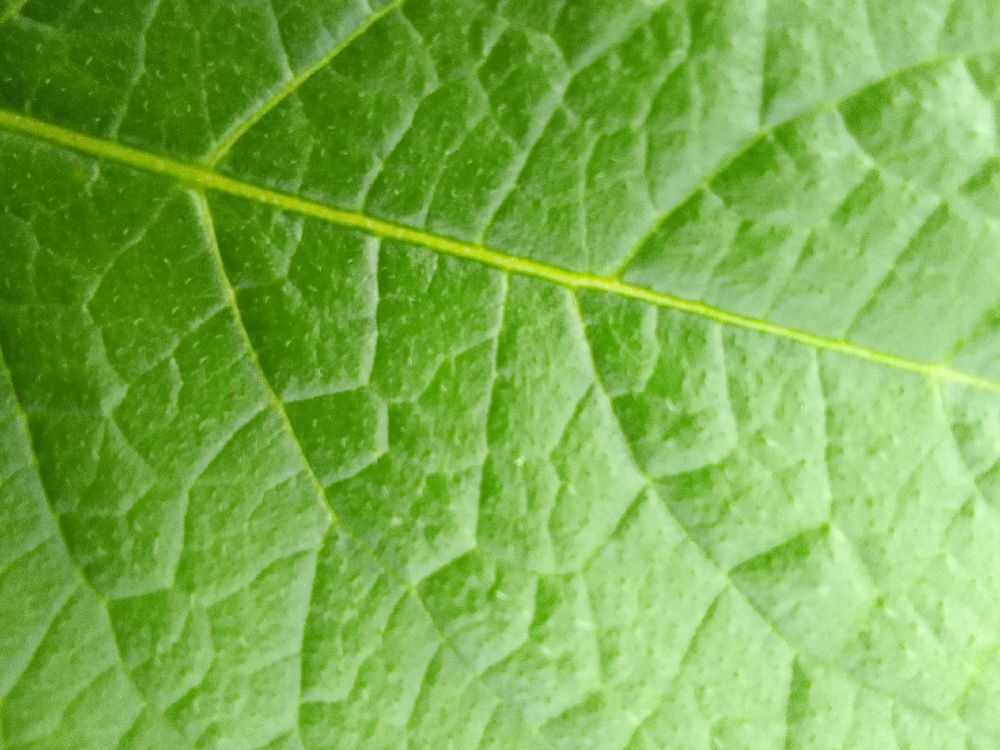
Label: Healthy